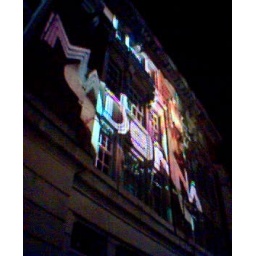
Just a normal office building in Campden.